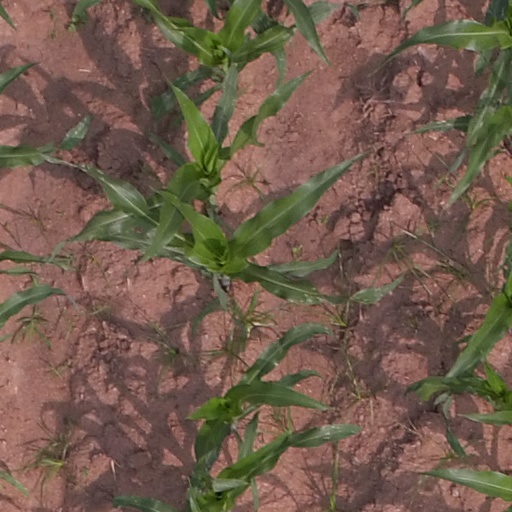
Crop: maize; corn